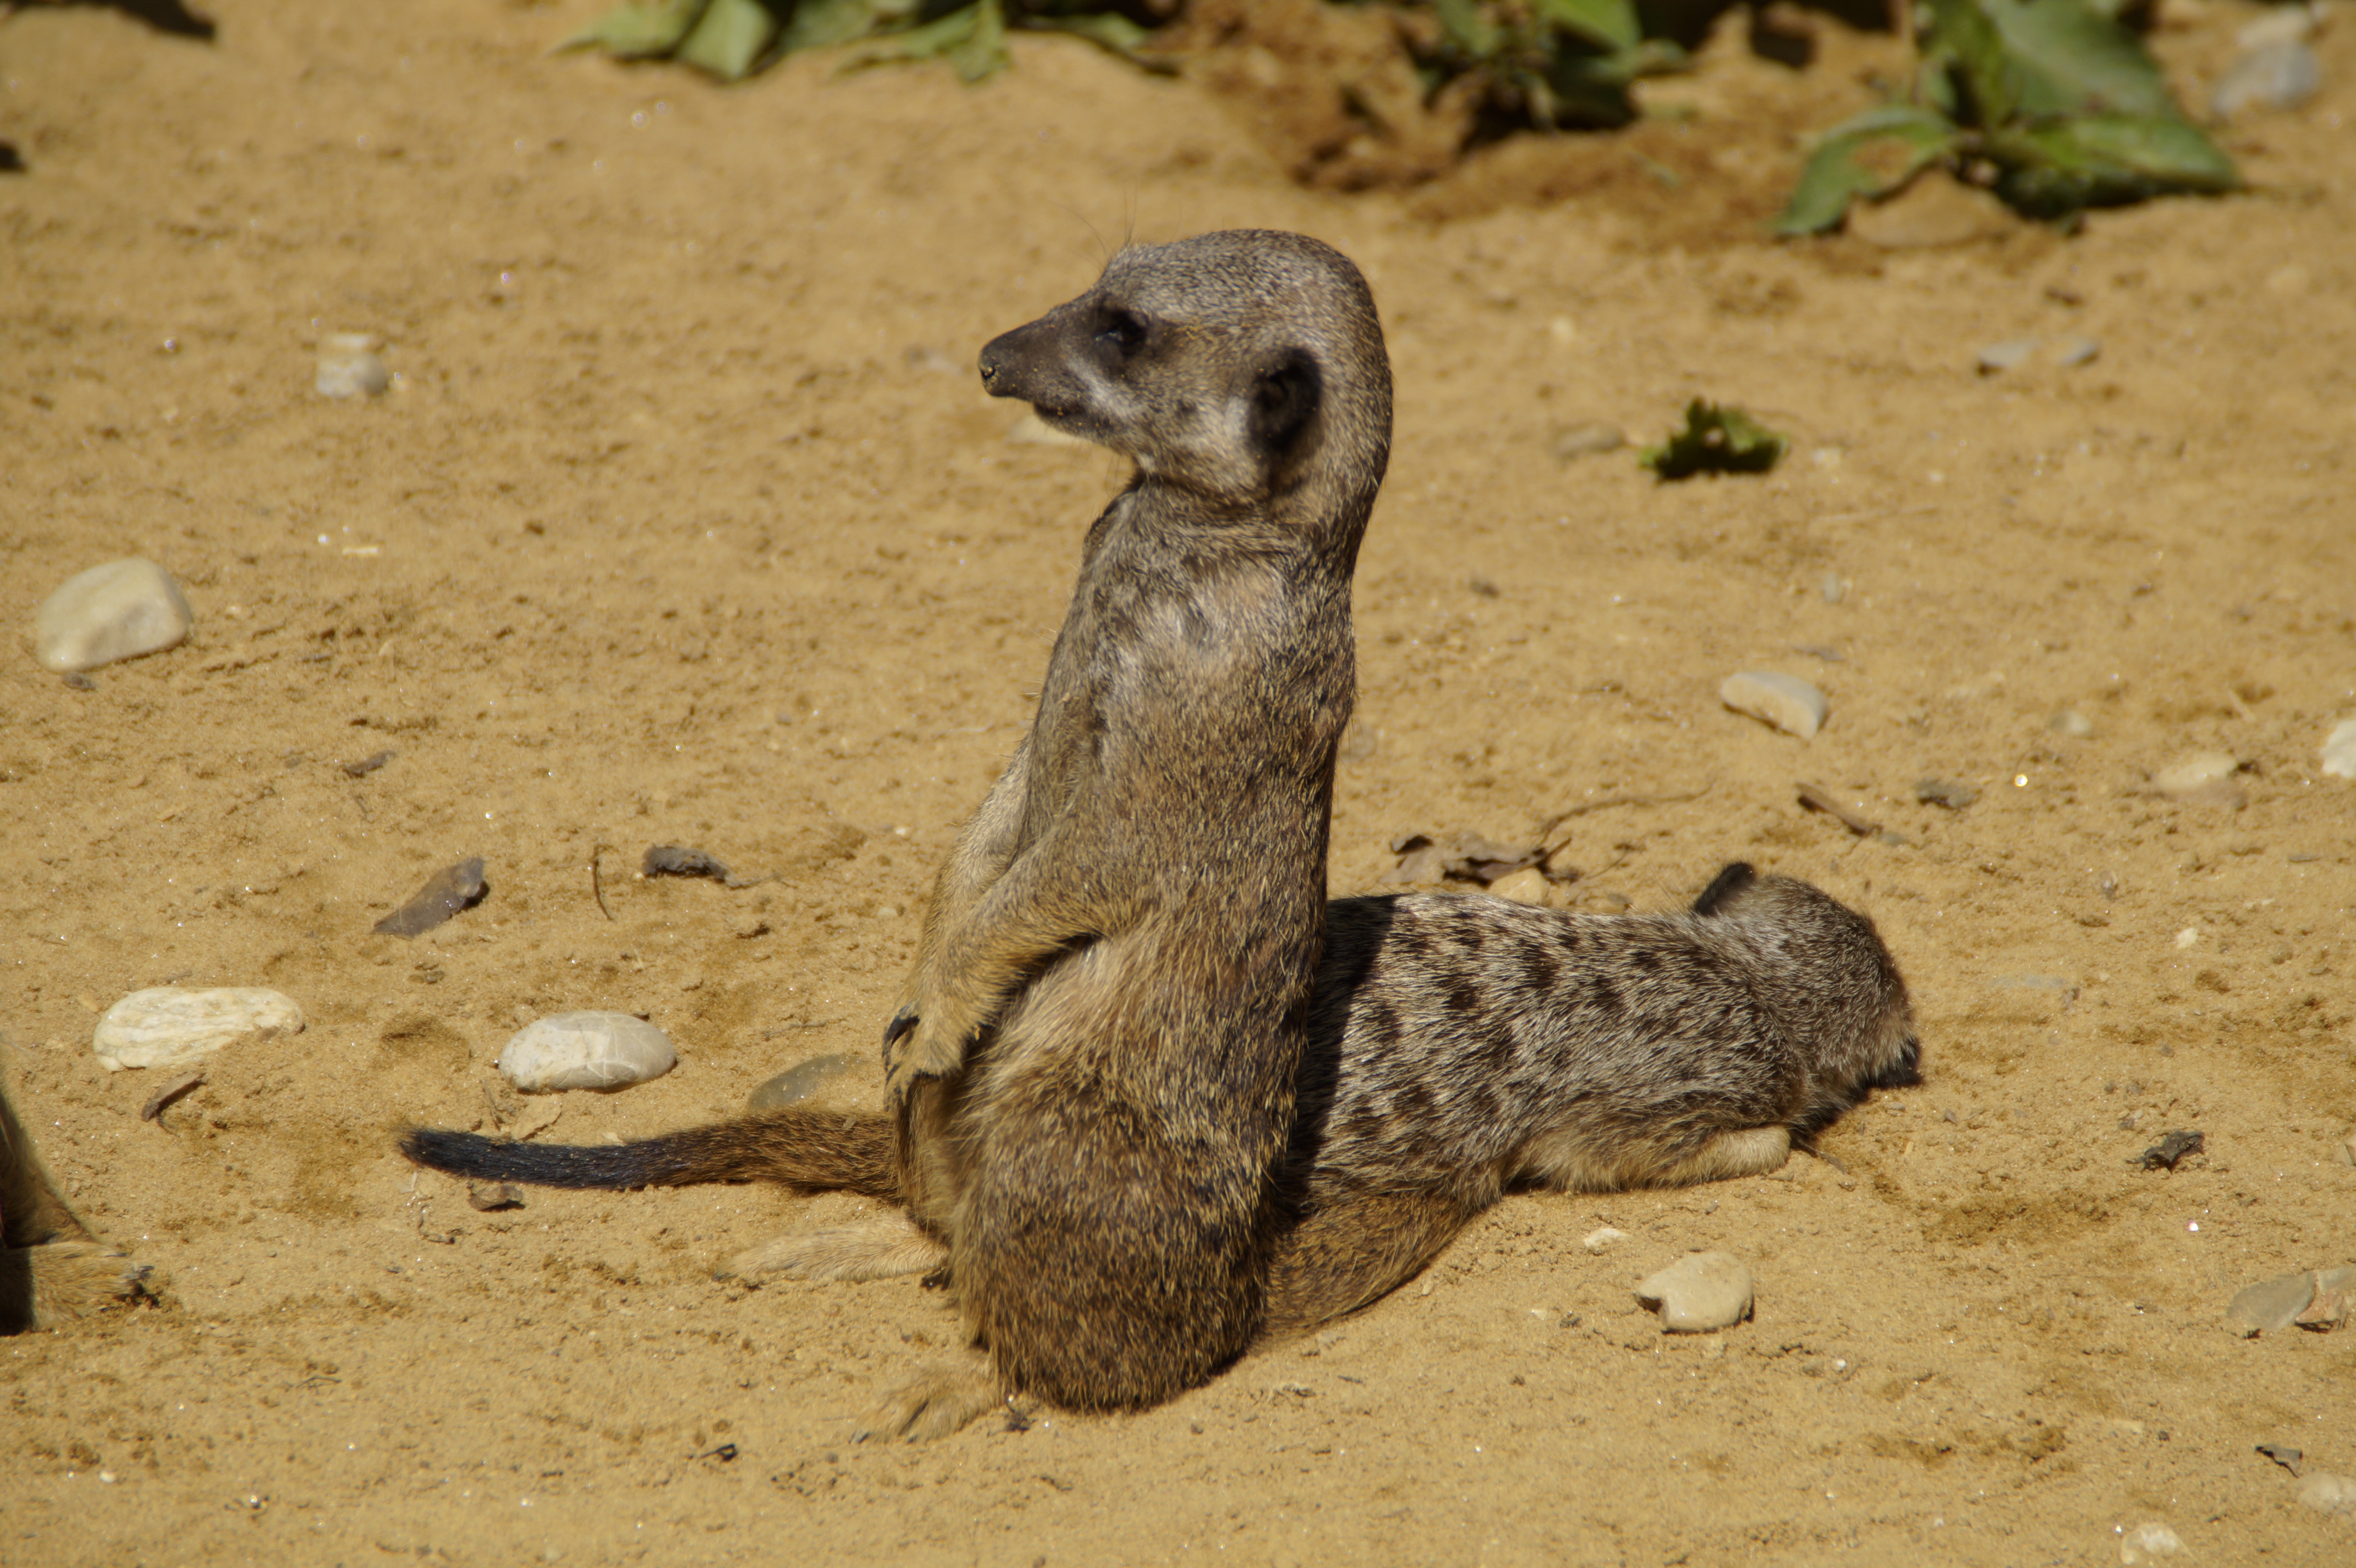
watch, sand, animal, cute, dry, wildlife, zoo, mammal, fauna, furry, vertebrate, creature, guard, meerkat, curious, mongoose, attention, animal world, supervisor, possierlich, small animal, vigilant, group picture, prairie dog